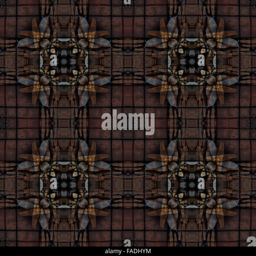
person and wooden log texture abstract seamless geometrical patterns on a brown background